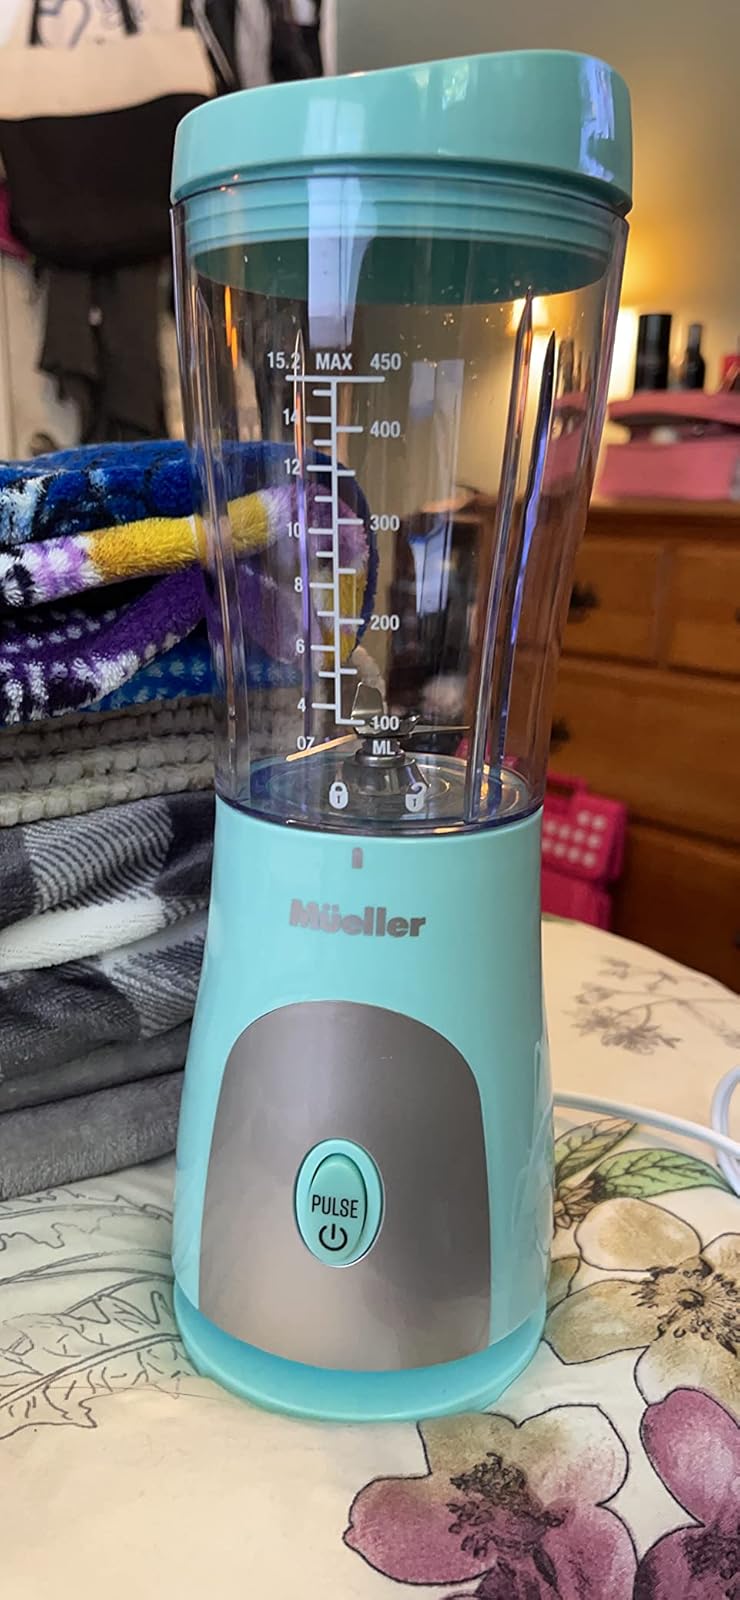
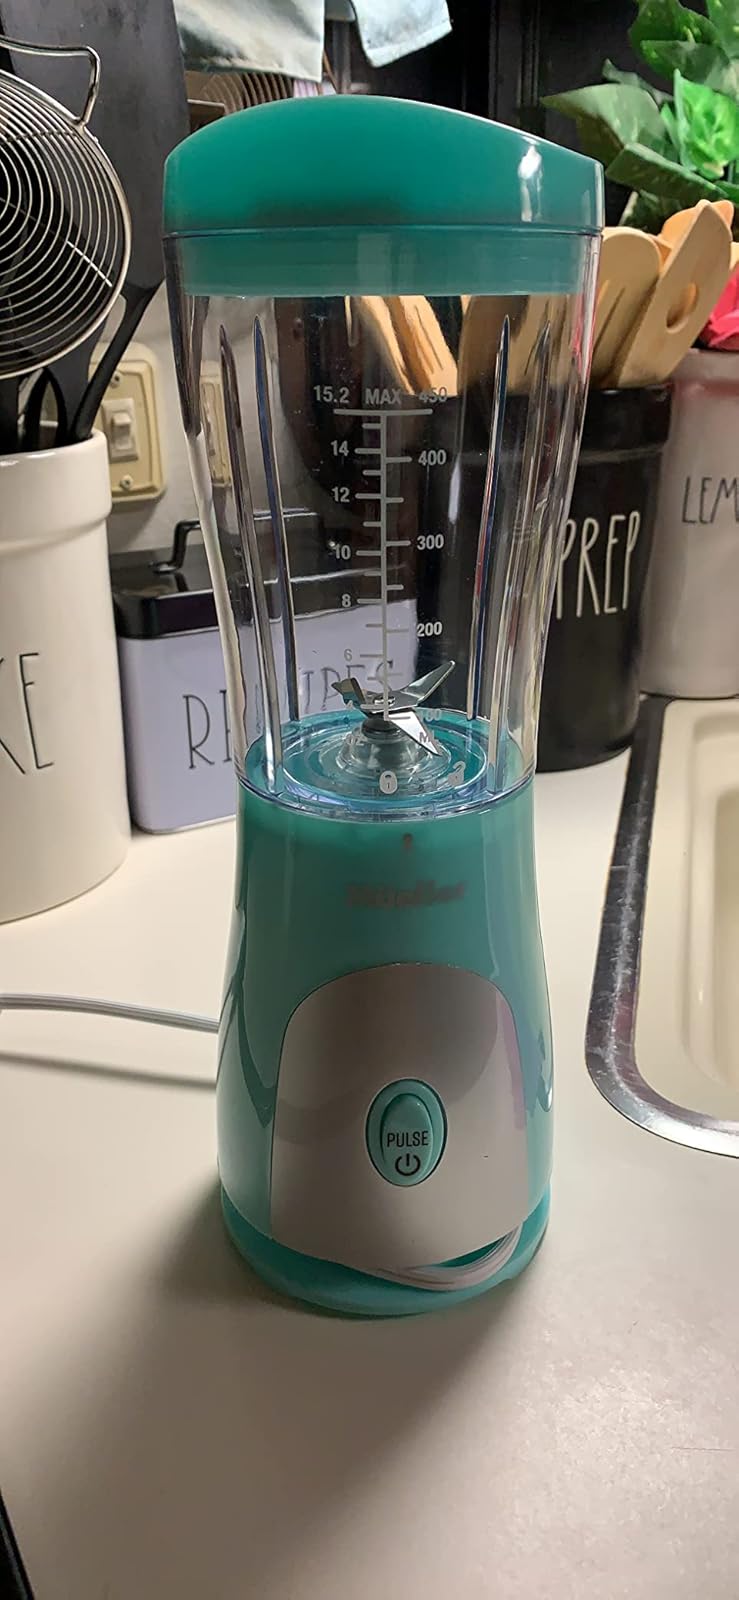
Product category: items_blender
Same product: yes